So I Married an Anti-fan (film)

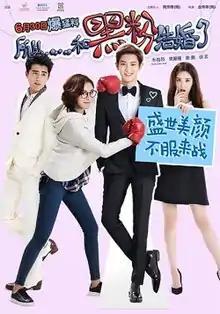
Theatrical release poster

So I Married an Anti-Fan (also known as No One's Life Is Easy) is a Chinese romantic comedy film directed by Kim Jae-young and starring Chanyeol, Yuan Shanshan, Seohyun and Jiang Chao. It is based on a South Korean web novel "So I Married An Anti-fan" ( by Jiwan. The film was released in China by Bona Film Group on June 30, 2016.